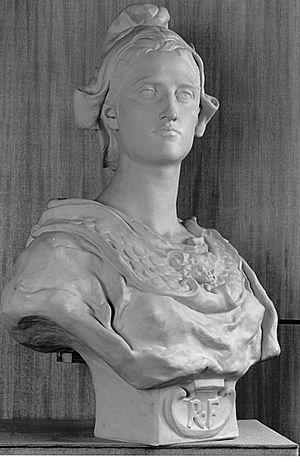
Jean-Antoine Injalbert, dit Antonin Injalbert est un sculpteur français né le 23 février 1845 à Béziers, et mort le 20 janvier 1933 à Paris.